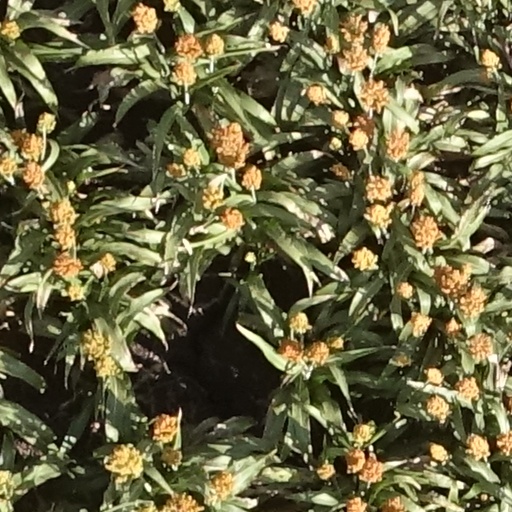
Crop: sorghum